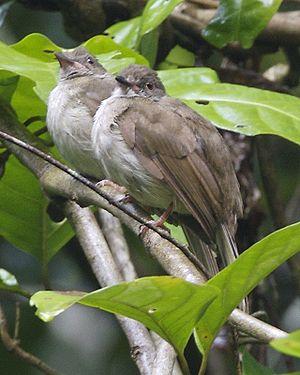
Le Bulbul œil-de-feu est une espèce de passereaux de la famille des Pycnonotidae.